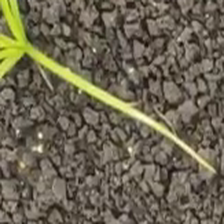
Weed species: Lavhala_(Cyperus_Rotundus)